Q Planes

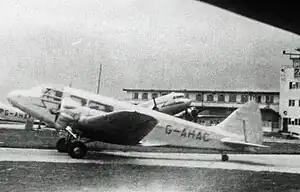

"Q Planes" was released in the U.S. as "Clouds Over Europe", on 30 June 1939. Despite its subject, "Q Planes" is mainly a comedy, "a sort of "Thin Man" in an espionage setting", wrote "Picturegoer". The film received positive reviews, with much of its success due to Ralph Richardson, who cleverly held together the comedy and dramatic elements as Major Hammond. "Kinematograph Weekly" described "Q Planes" as "rousing espionage, romantic melodrama, staged in the best happy-go-lucky but pukka British tradition". C. A. Lejeune called the film "a bright, vigorous little picture, and Mr. Richardson's Major is the brightest thing in it. You should see it. You'll like it. It has savour". Leslie Halliwell called it a "lively, lovely thriller distinguished by a droll leading performance.